Chevrolet Series AB National

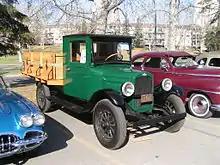
1928 Chevrolet truck

Looking very similar to the 1927 Series AA Capitol, the wheelbase of the Series AB was increased by four inches to . The updated look was one of the first projects from GM's Art & Colour studio. It was the last Chevrolet to use a four-cylinder engine until 1961 and the Chevrolet Chevy II / Nova. Roadsters and touring sedans had the ability to fold the windshield forward on top of the cowl for open air driving.